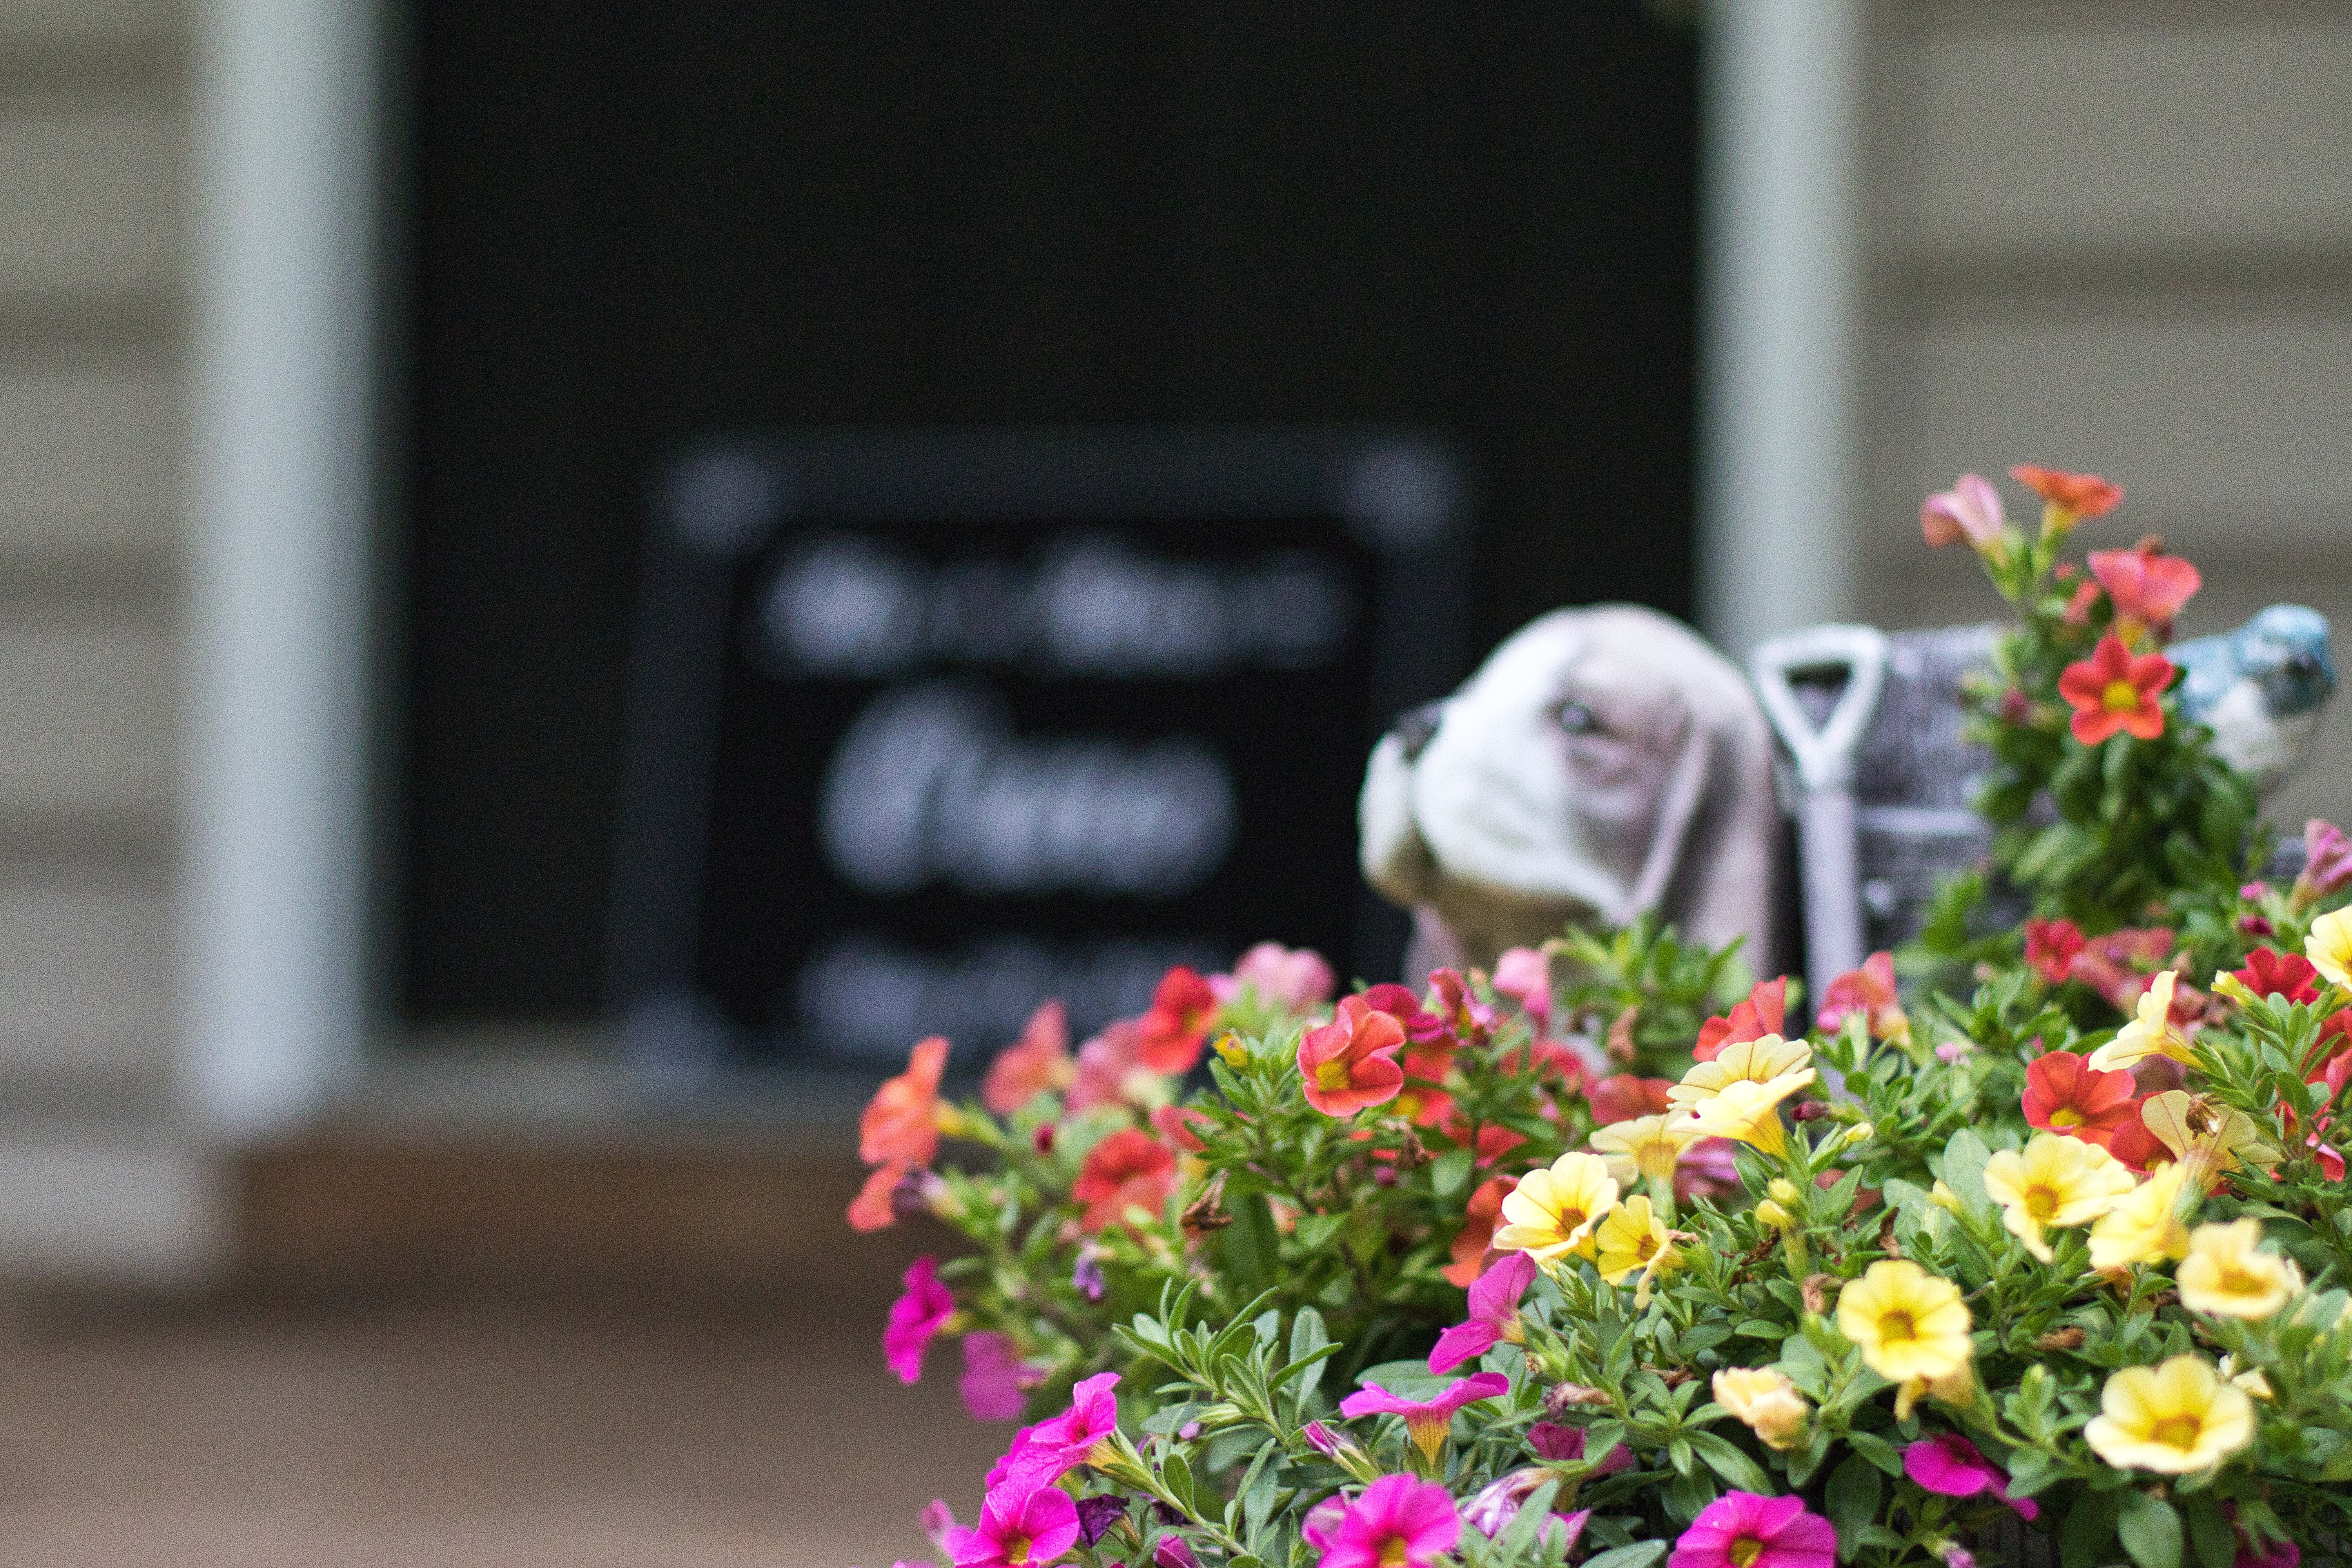
flower, plant, spring, floristry, petal, floral design, annual plant, flower arranging, rose, rose family, garden, cut flowers